Marco Anelli

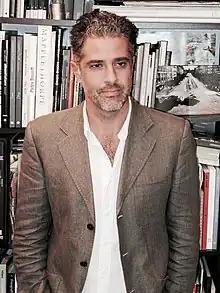
Marco Anelli in conversation with Marina Abramovic. New York, October 16, 2012. Book Signing @ STRAND

He began his career in Paris where he specialized in black&white printing techniques. His photographic research projects evolve over long periods of time and explore different subjects. His publications include works on architecture, landscape, portraiture, sport and classical music. In 2010 he carried out "Portraits in the Presence of Marina Abramovic", (Damiani, 2010) portraying the 1,545 participants in "The Artist Is Present" by Marina Abramovic at the MoMA, New York. In "Building Magazzino" (Rizzoli, 2017) he documented the transformation of an old computer factory into Magazzino Italian Art, a new art space in Cold Spring, NY cofounded by Nancy Olnick and Giorgio Spanu. "Artist Studios New York" (Damiani, 2020) explores the character and creative space of worldwide famous artists such as Alex Katz, Cecily Brown, Francesco Clemente, Joan Jonas, John Giorno, Julian Schnabel, Kiki Smith, Lawrence Weiner, Matthew Barney, Robert Longo, Shirin Neshat, Ugo Rondinone, Urs Fisher. "TINO, Nivola in America" is his last published book (Silvana Editoriale and Magazzino Italian Art, 2021) in which Anelli’s photographic research focuses on Costantino Nivola’s sculptures scattered throughout the US.